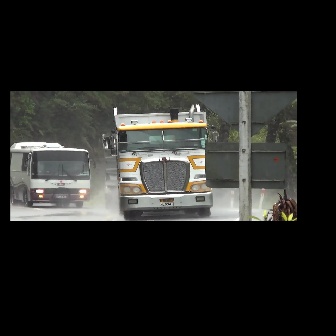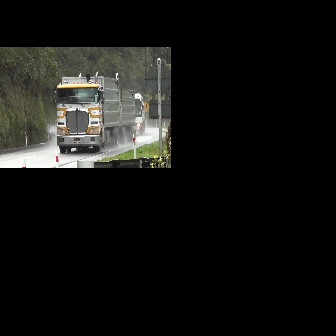
  Please identify the target specified by the bounding box [101,103,218,220] in the first image and locate it in the second image. Return the coordinates in [x_min,y_min,x_max,y_max] format.
Answer: [52,70,136,153]